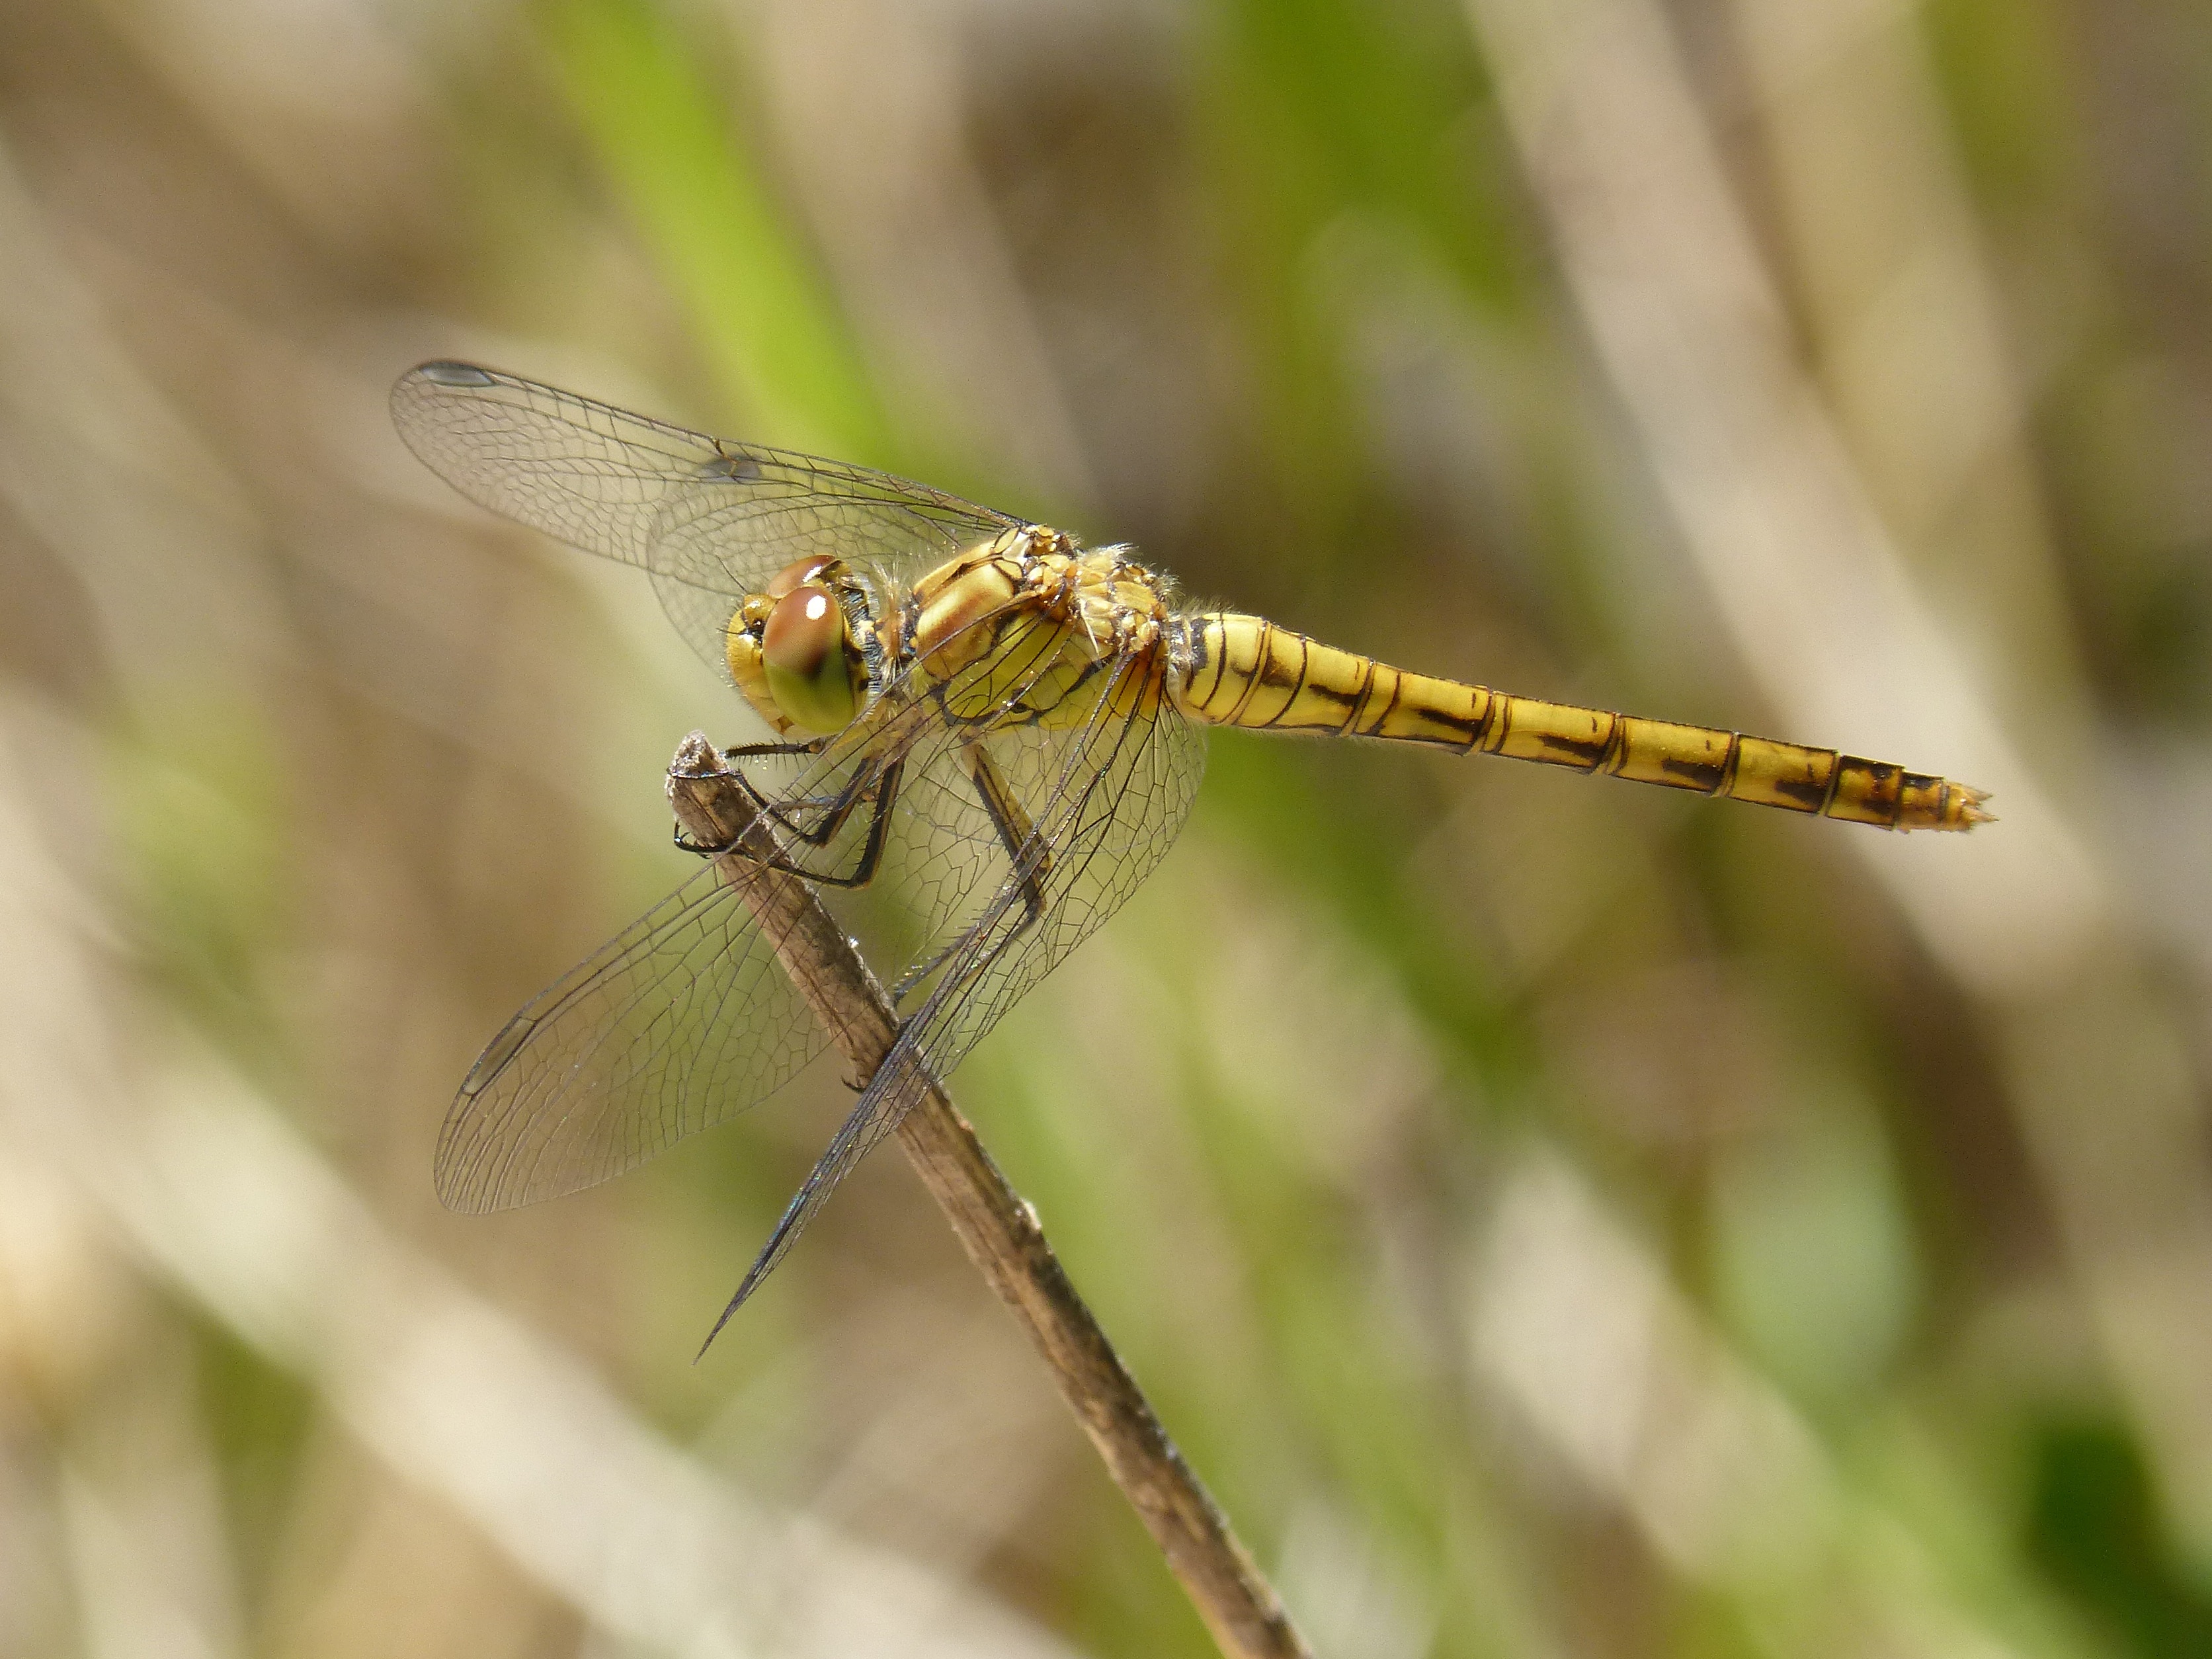
branch, wing, insect, fauna, invertebrate, close up, dragonfly, damselfly, macro photography, arthropod, yellow dragonfly, cordulegaster boltonii, aquatic environment, plant stem, dragonflies and damseflies, net winged insects